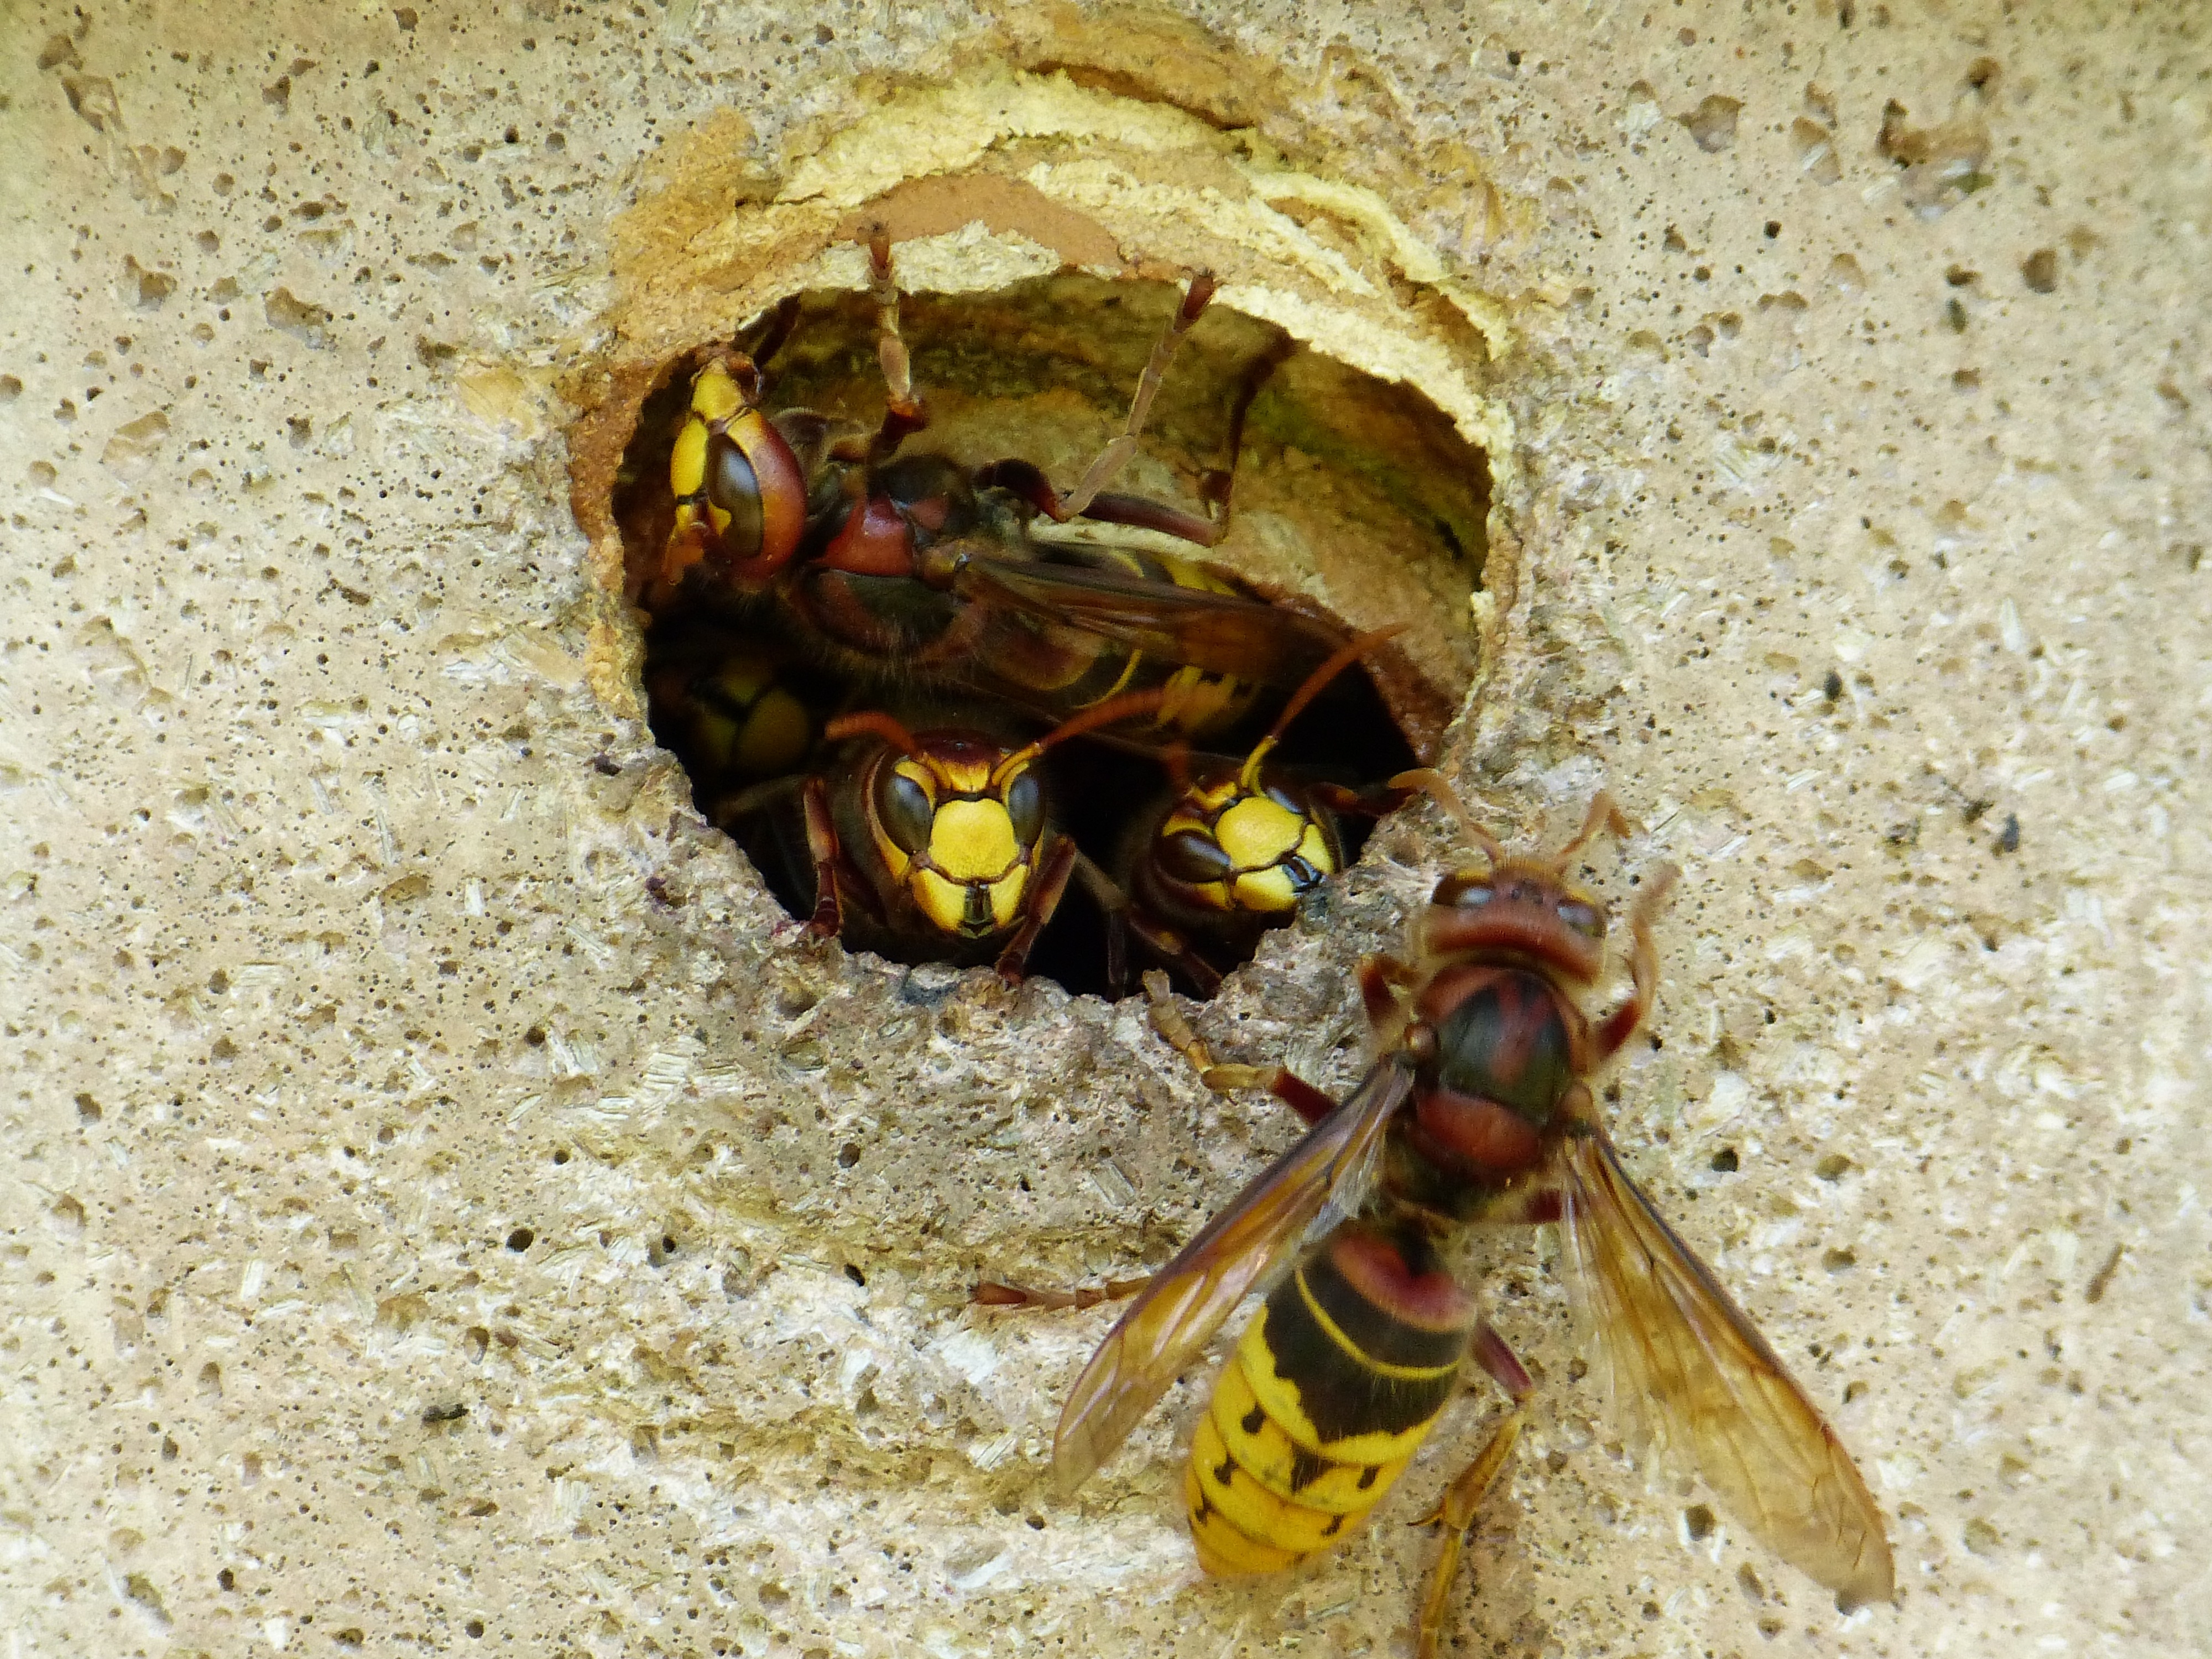
animal, lookout, insect, fauna, invertebrate, bee, hornet, nest, wasp, pest, guard, sting, macro photography, vespidae, arthropod, hornets, the hive, ausschau, entry hole, membrane winged insect, hornissennest, vespa crabro